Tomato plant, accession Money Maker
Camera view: bottom (45 deg); turntable rotation: 330 degrees
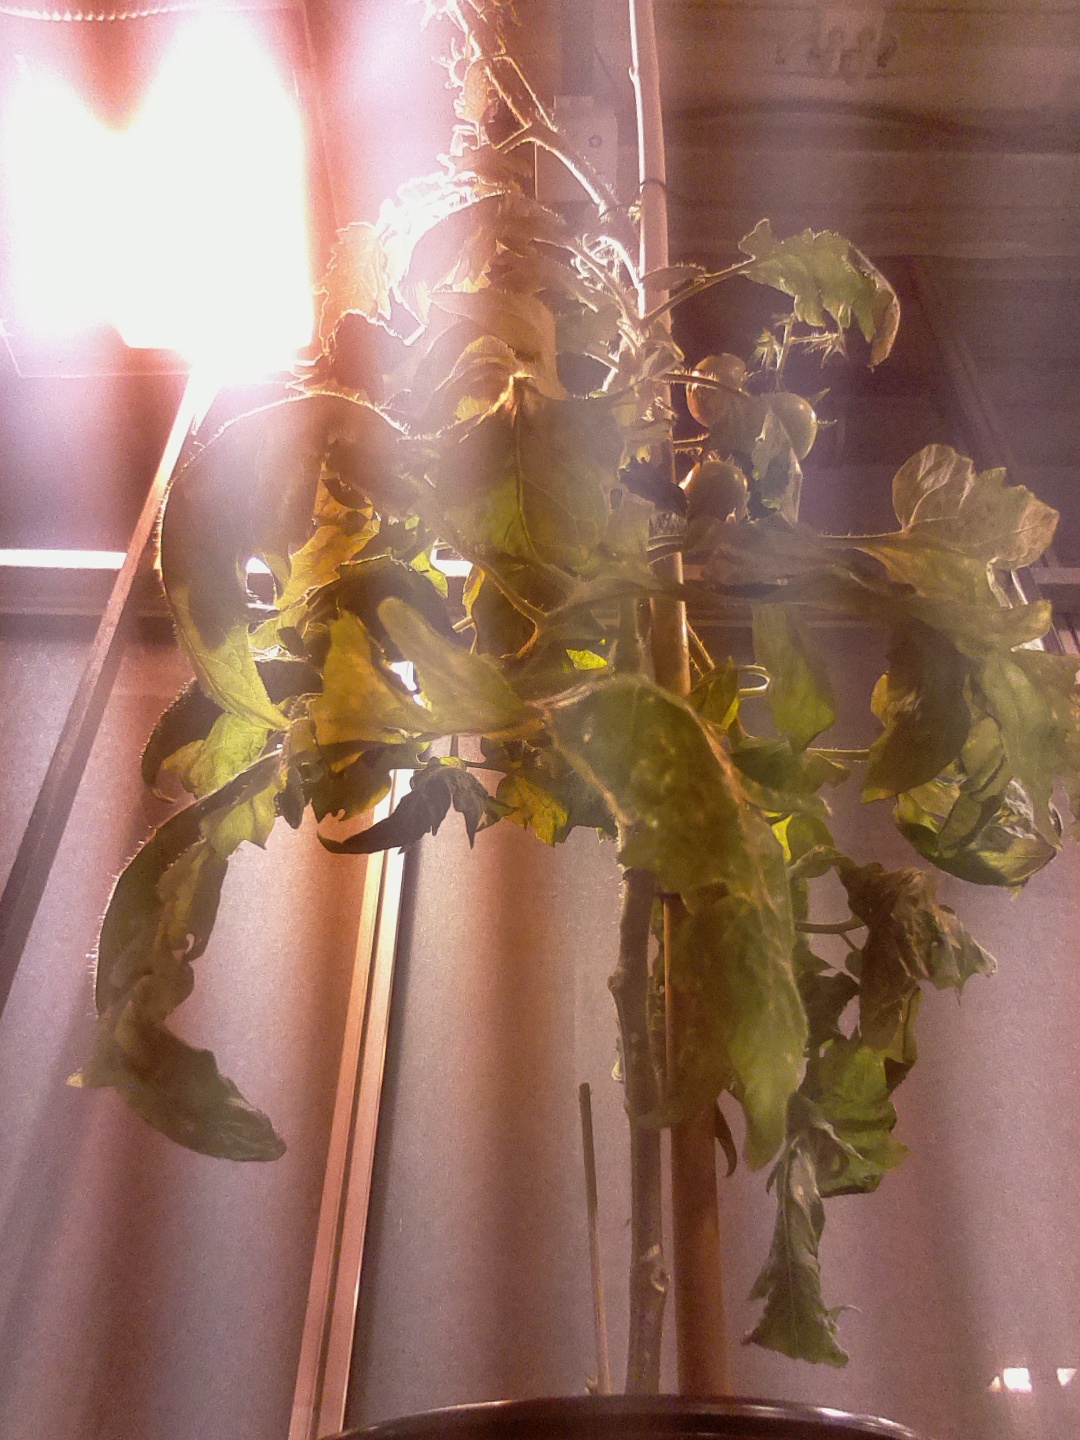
BBCH growth stage 75: 50%-60% of final fruit size